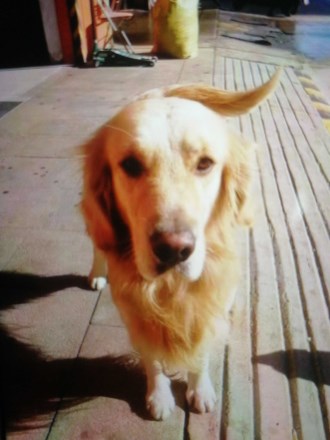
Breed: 5355-n000126-golden_retriever